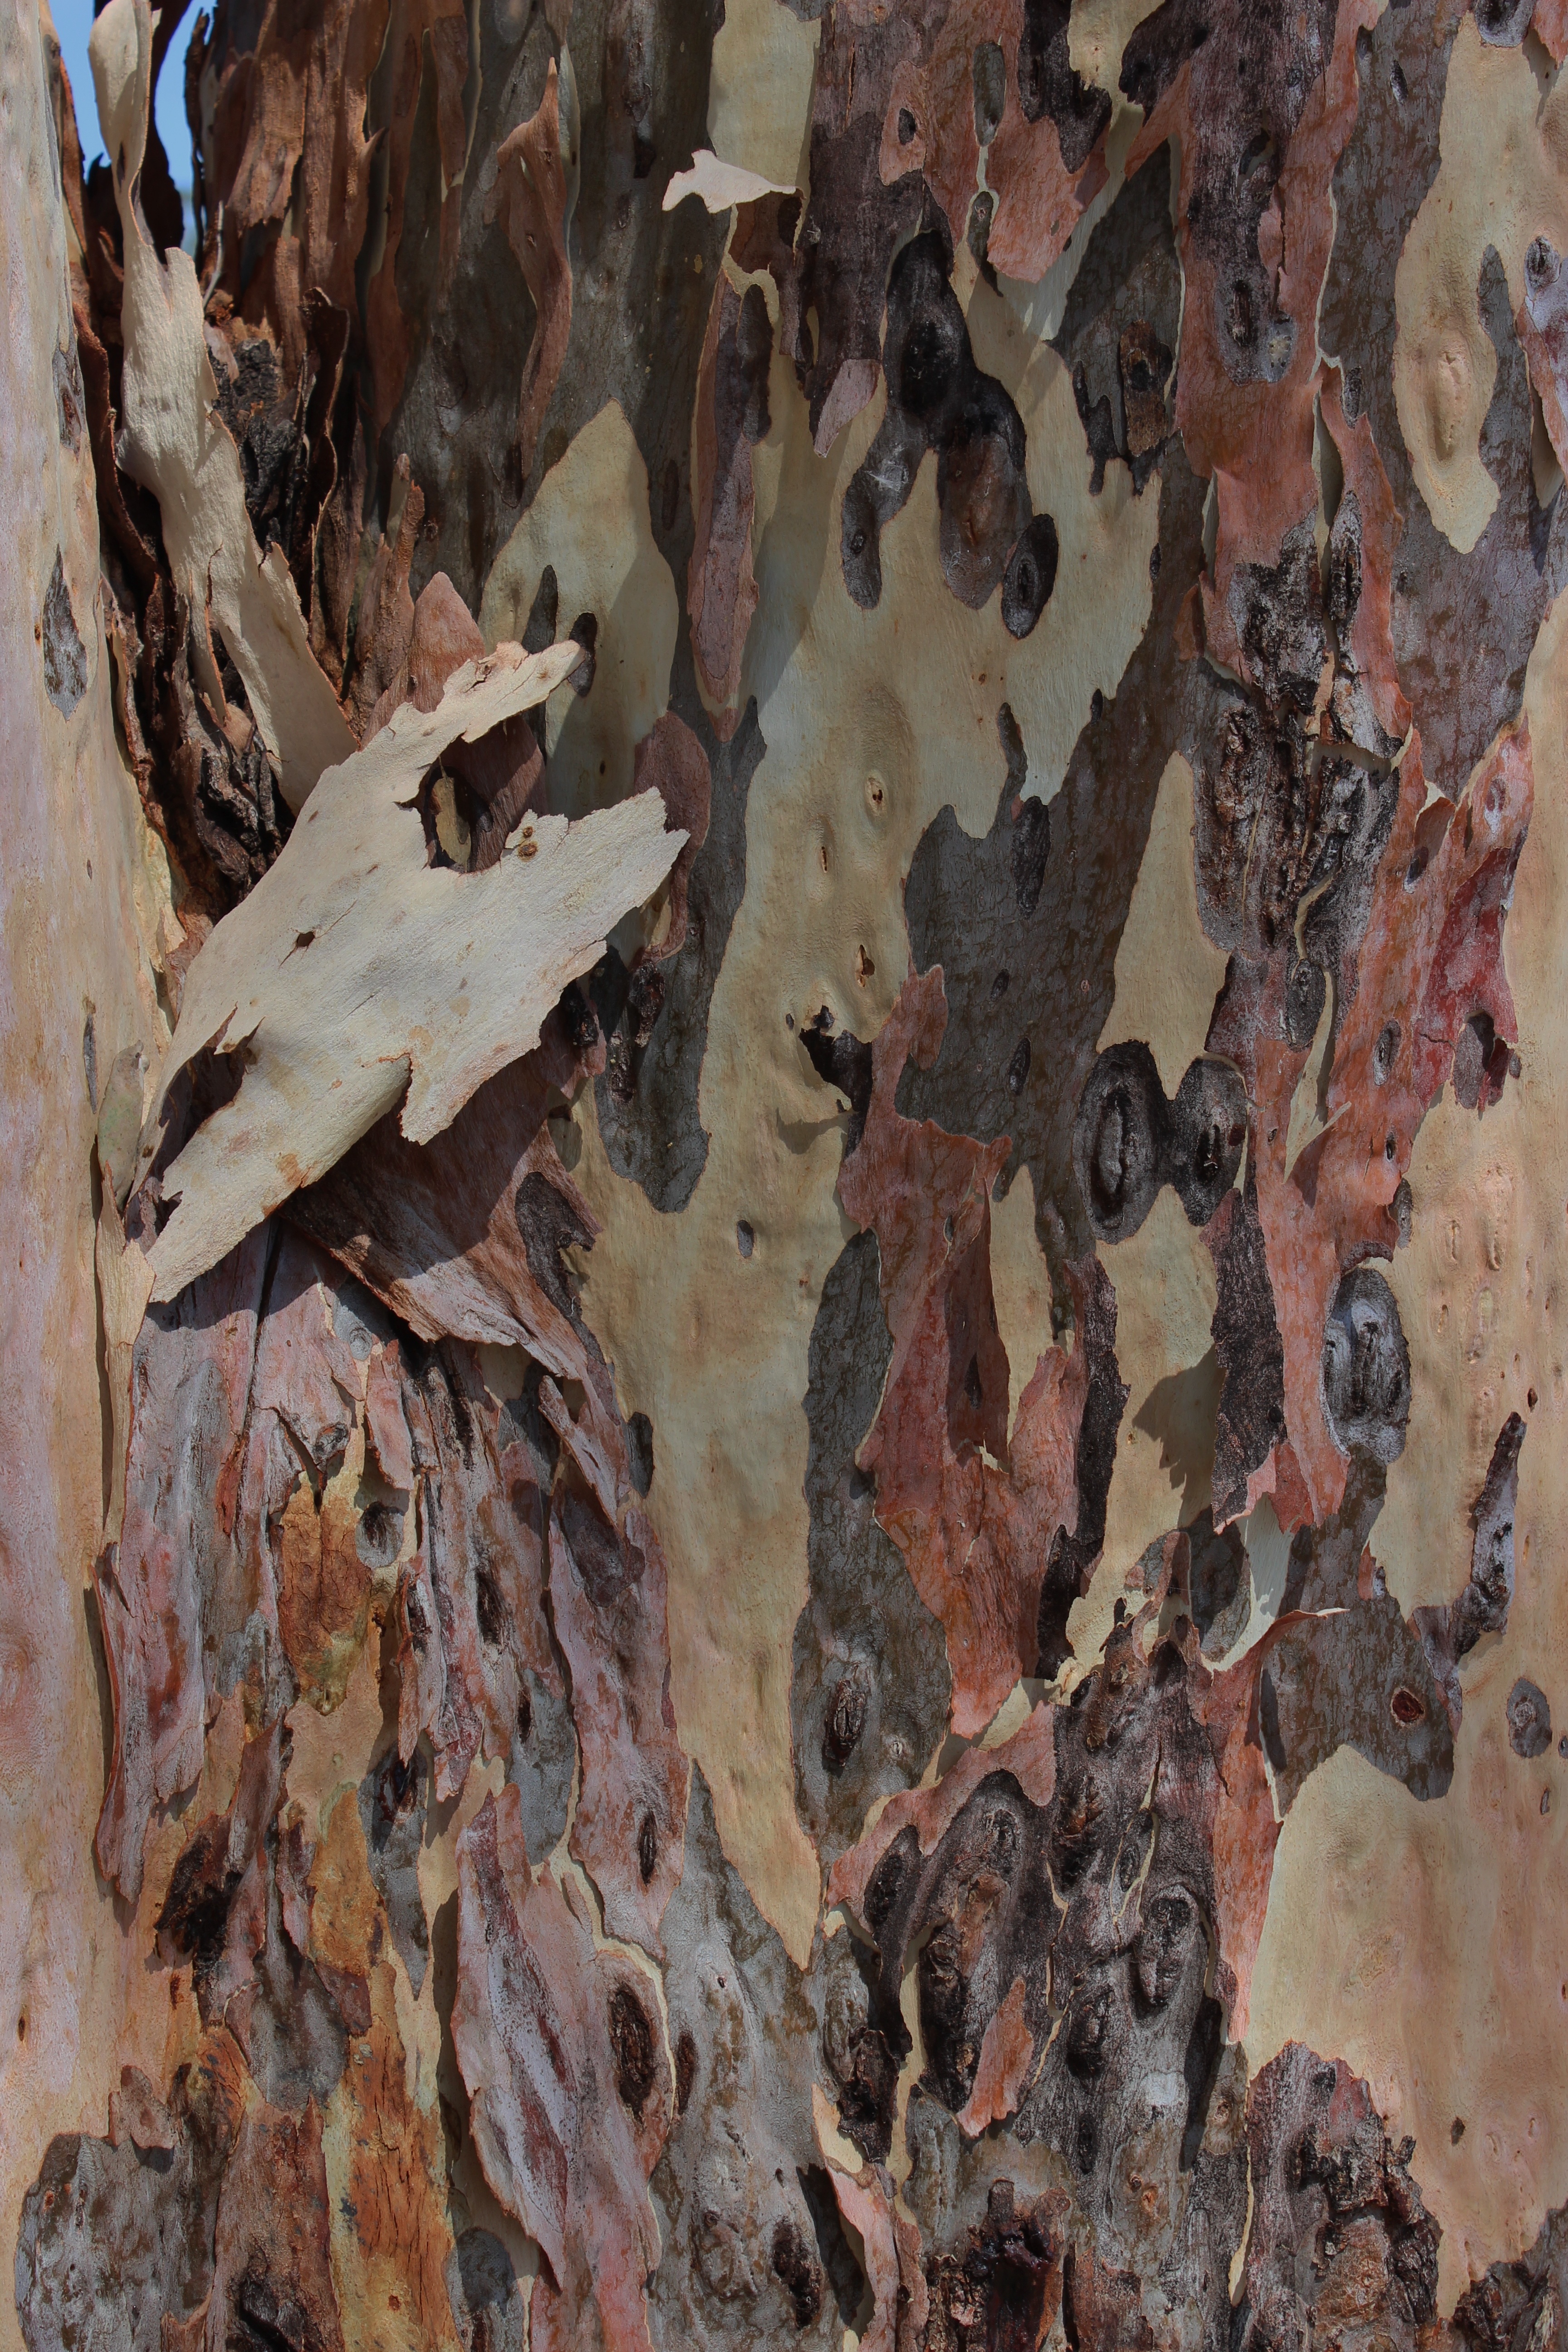
tree, forest, branch, plant, wood, texture, leaf, trunk, bark, pattern, woody plant